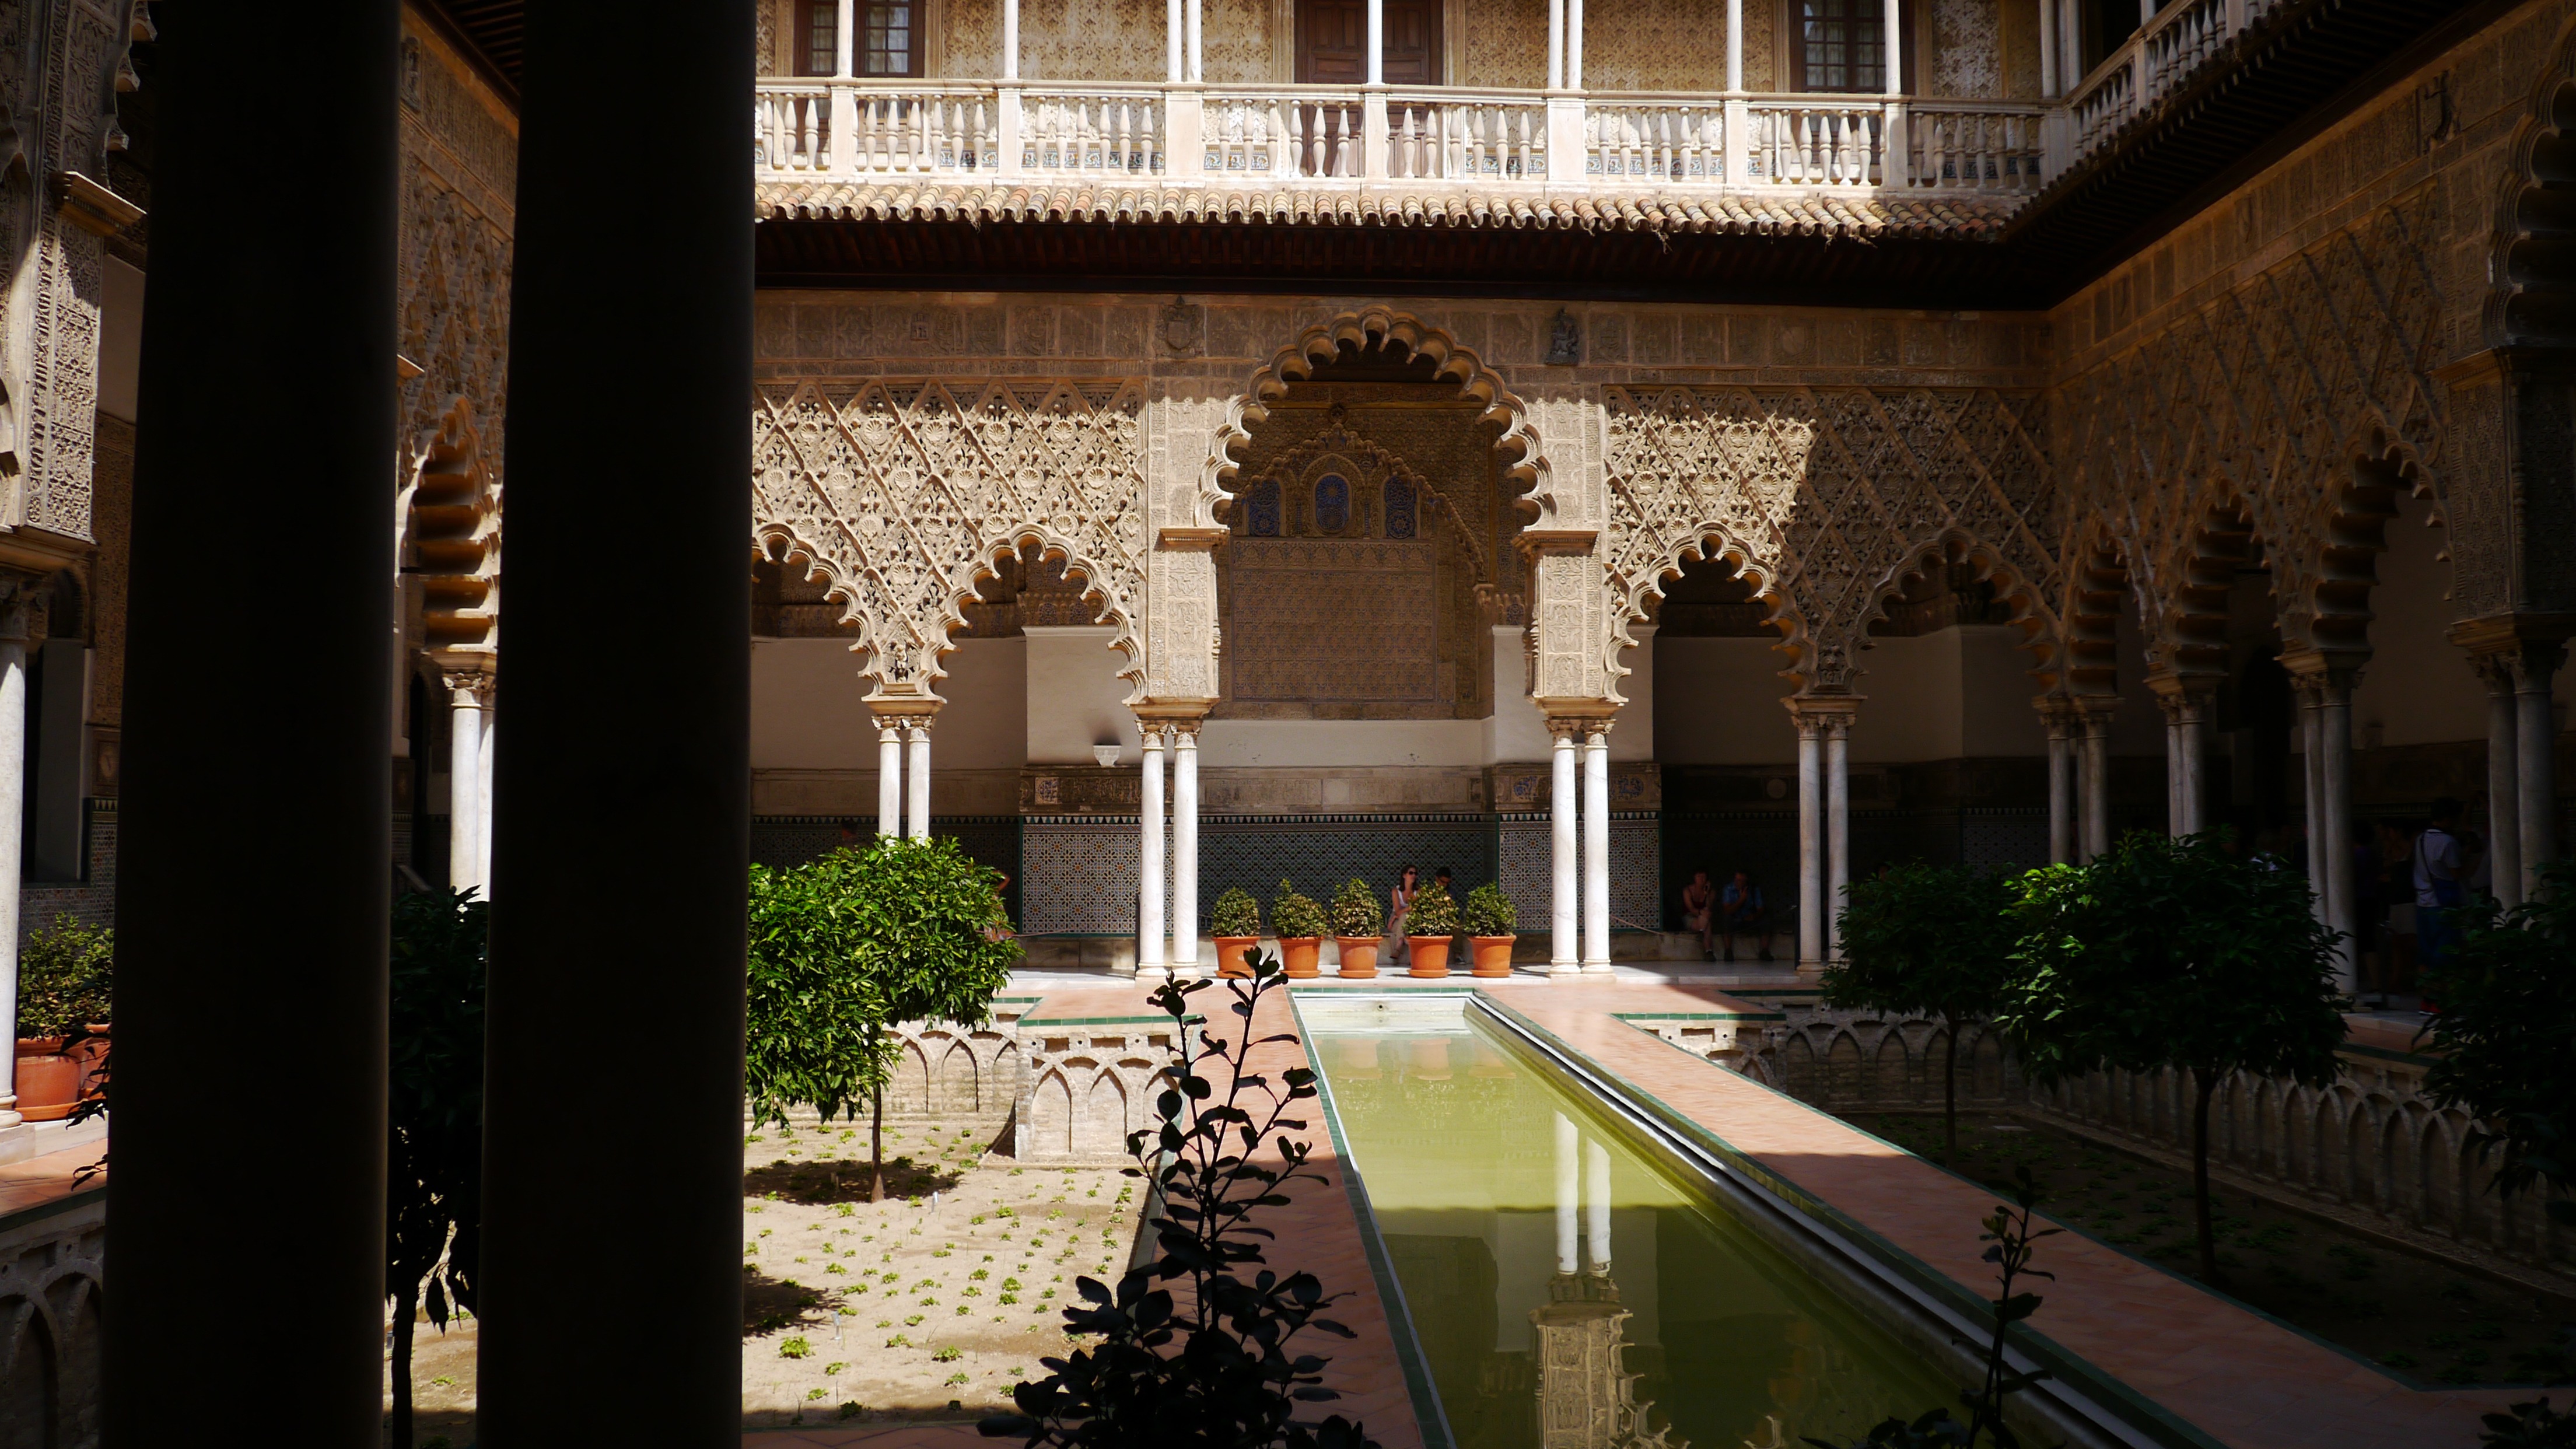
architecture, mansion, building, palace, interior design, courtyard, sevilla, alcazar, estate, lobby